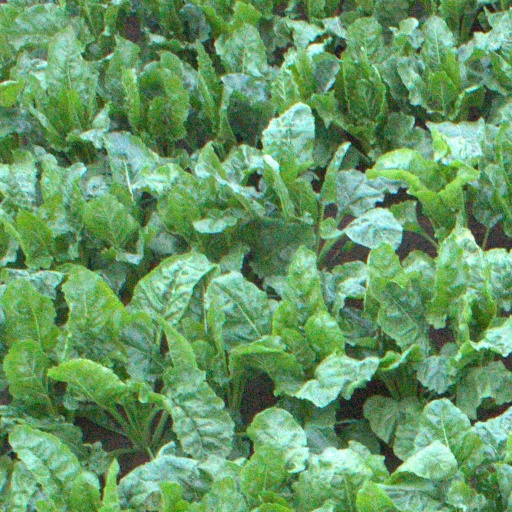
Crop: sugar beet